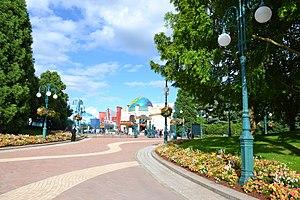
Val d'Europe est le nom du secteur IV, aussi appelé « secteur Est », de la ville nouvelle de Marne-la-Vallée, à 35 kilomètres à l'Est de Paris. C'est l'un des principaux centres urbains et d'affaires de l'Est de l'Île-de-France et l'un des principaux pôles touristiques d'Europe. Bordé par la Marne au nord, Val d'Europe est desservi par l'autoroute A4 au sud ainsi que par la ligne A du RER d'Île-de-France et par la ligne à grande vitesse Interconnexion Est du TGV.
Chessy est une commune française située dans le département de Seine-et-Marne en région Île-de-France. Chessy fait partie du secteur 4 de la ville nouvelle de Marne-la-Vallée, appelé Val d'Europe, et de la communauté d'agglomération Val d'Europe Agglomération. Elle accueille sur son territoire une grande partie du complexe de loisirs Disneyland Paris.